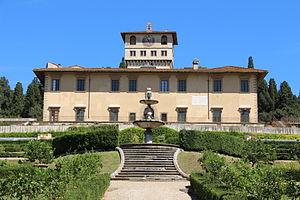
La Villa Medicea La Petraia est une villa médicéenne qui se situe dans la zone collinaire du Castello, au 40 de la Via Petraia à Florence.